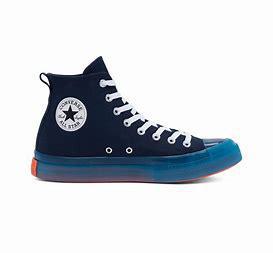
Brand: Converse
Model: Chuck Taylor